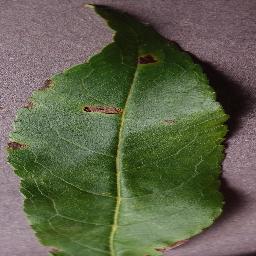
Label: Peach___Bacterial_spot